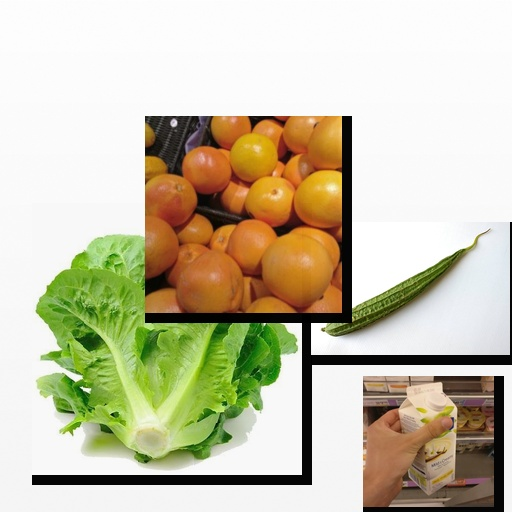
Food items: lettuce, ridge_gourd, red_grapefruit, vanilla_soyghurt